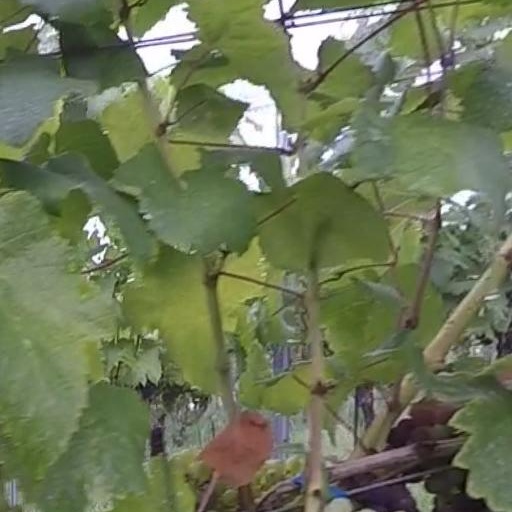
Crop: grape